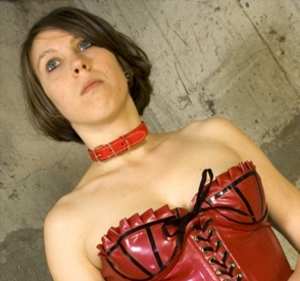
Dans le domaine du BDSM, le collier est un objet constitué de n'importe quelle matière placé autour du cou du partenaire dominé. Une personne portant un collier symbolise généralement sa relation avec une autre personne. La forme classique du collier est une bande de cuir noire souvent accompagné de petits anneaux en métal. Le collier peut être utilisé dans les jeux de rôles sexuels représentant l'humiliation car le collier possède une connotation de contrôle sur l'individu.